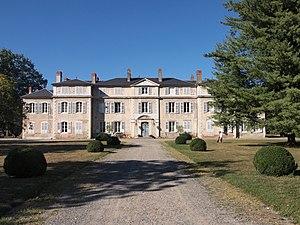
Haras national de Gelosharas, escalier, élévation, (Inscrit, 2011)
Cet article recense une partie des monuments historiques des Pyrénées-Atlantiques, en France.
Gelos est une commune française, située dans le département des Pyrénées-Atlantiques en région Nouvelle-Aquitaine.
Cet article recense de manière non exhaustive les châteaux, maisons fortes, mottes castrales, situés dans le département français des Pyrénées-Atlantiques. Il est fait état des inscriptions et classements au titre des monuments historiques.
Les Haras nationaux sont, de 1665 à 2010, l'administration des haras publics français, dédiée à l'élevage des chevaux. Constituant l'une des plus anciennes administrations françaises, leurs origines remontent aux Haras royaux, créés sous Colbert. Brièvement supprimés durant la Révolution, ils sont restaurés sous le nom de Haras impériaux par Napoléon Iᵉʳ, puis réformés en 1874, devenant les Haras nationaux, organisation qui perdure plus d'un siècle. En 1999, les HN acquièrent le statut d'établissement public à caractère administratif. Un regroupement est opéré en 2010 avec l'École nationale d'équitation, pour former l'Institut français du cheval et de l'équitation.